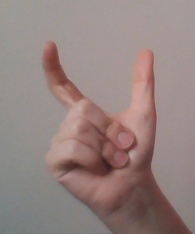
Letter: nun